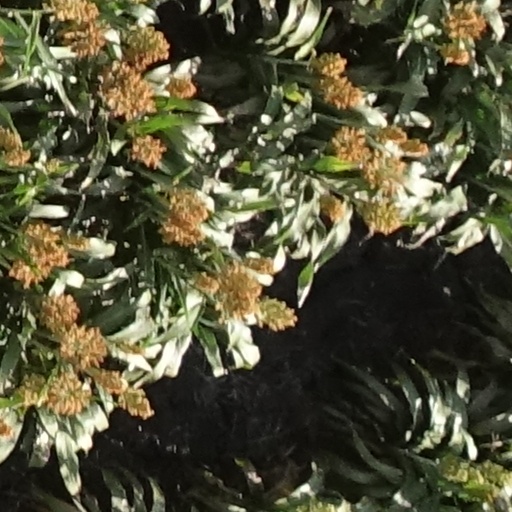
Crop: sorghum